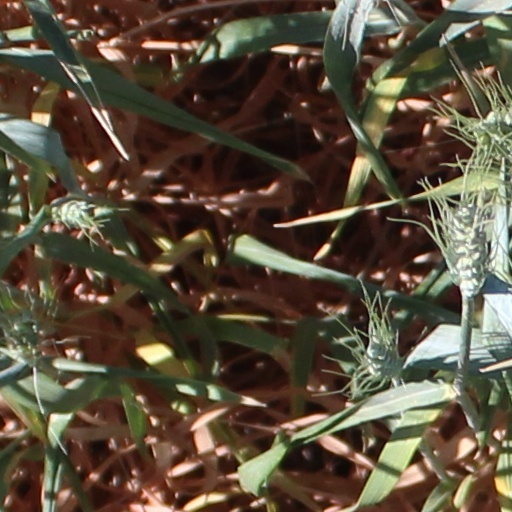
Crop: wheat